Michael McDowell (politician)

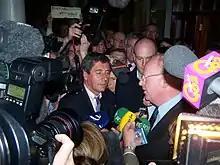
McDowell (right) announces his retirement.

During the 2007 general election campaign, the Progressive Democrats erected posters bearing the slogan, "Left wing government? No thanks". This was an echo of their 2002 election campaign when they issued posters bearing the slogan; "One party government? No thanks" which then targeted Fianna Fáil. In 2007 their target was the Green Party. While McDowell was unveiling the poster during a press briefing in Ranelagh which was the site of his telegraph pole climb in the 2002 election; constituency opponent John Gormley of the Green party turned up to confront McDowell on the issue of an accompanying pamphlet which made misleading claims about the Green party. The ensuing exchange between them was dubbed the "Rumble in Ranelagh" by the media. During the 2007 RTÉ Television election debate, McDowell remarked on the state of the opposition parties: "I'm surrounded by the left, the hard-left and the left-overs."